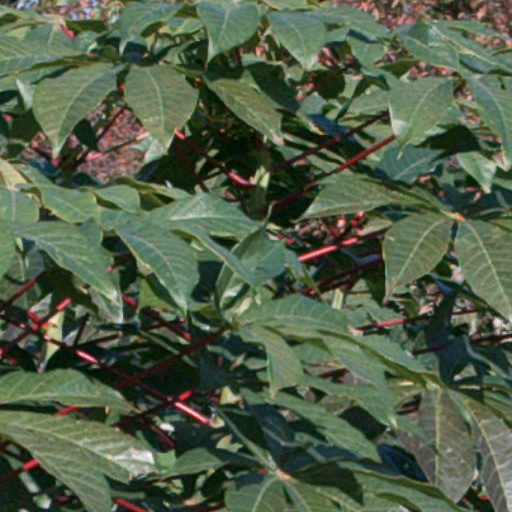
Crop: cassava